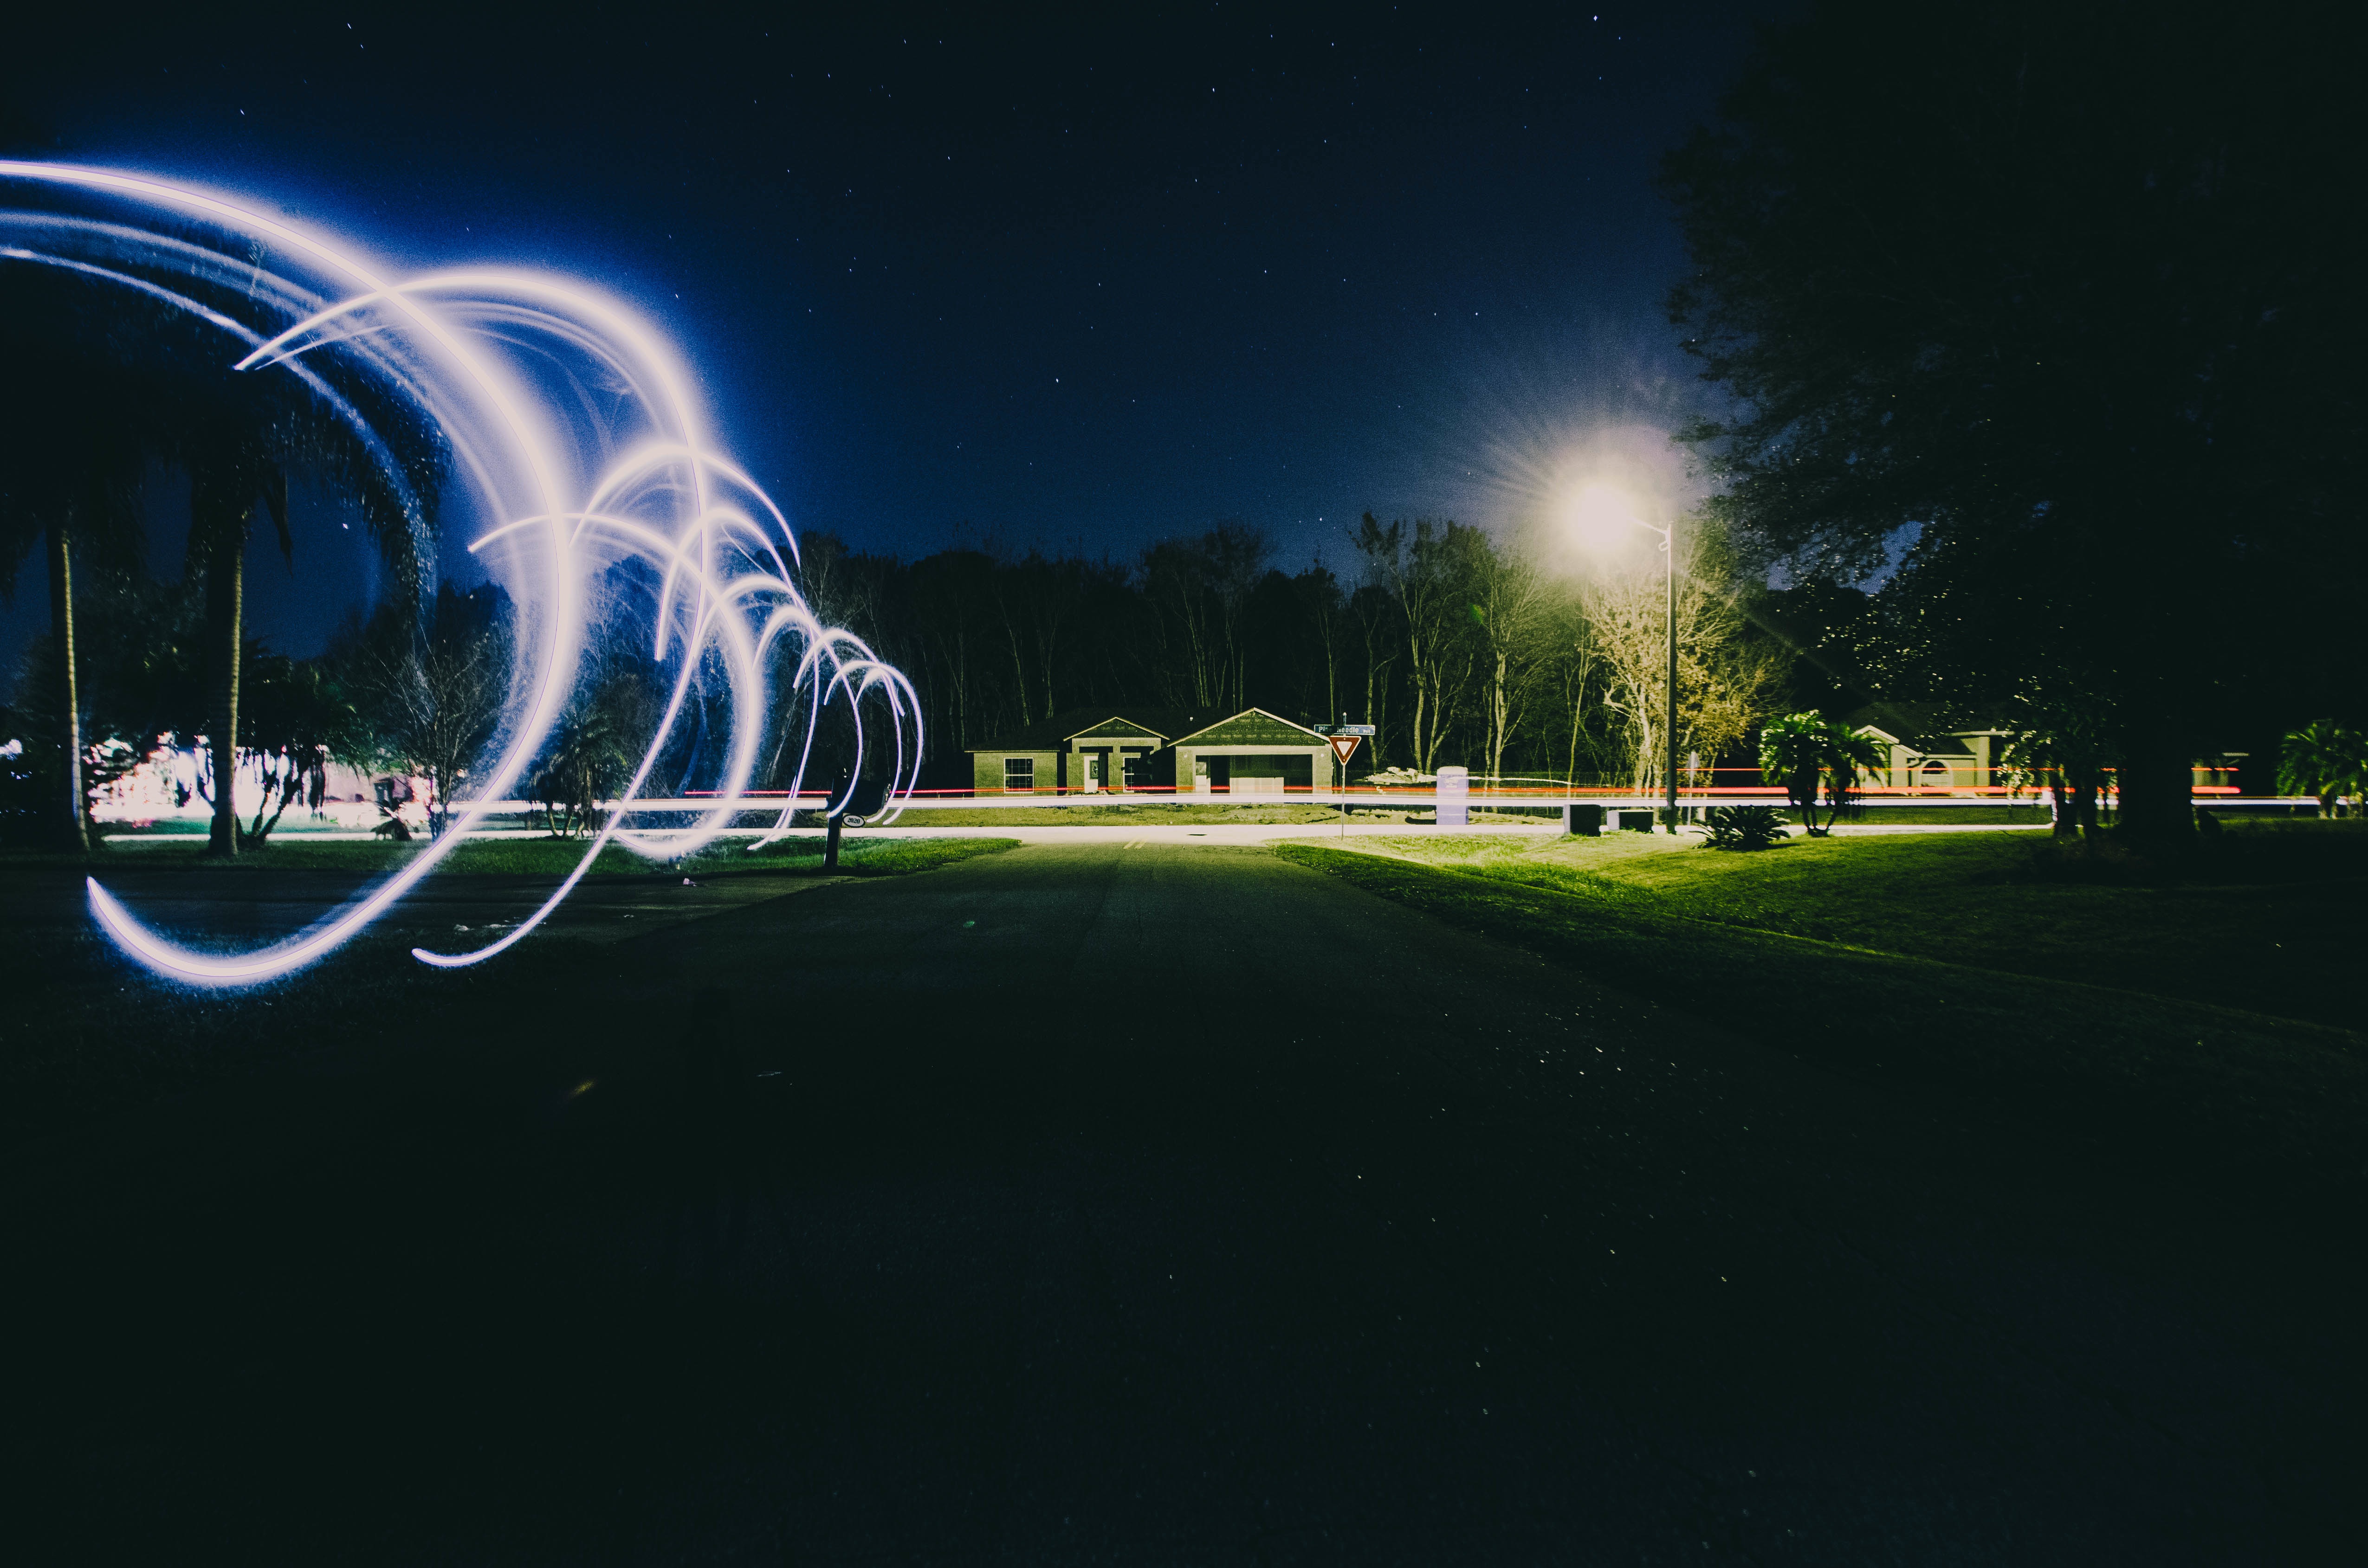
light, structure, night, reflection, darkness, street light, lighting, stadium, atmosphere of earth, sport venue